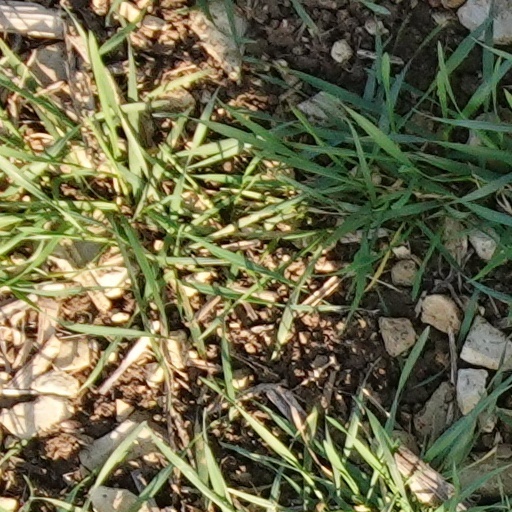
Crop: wheat